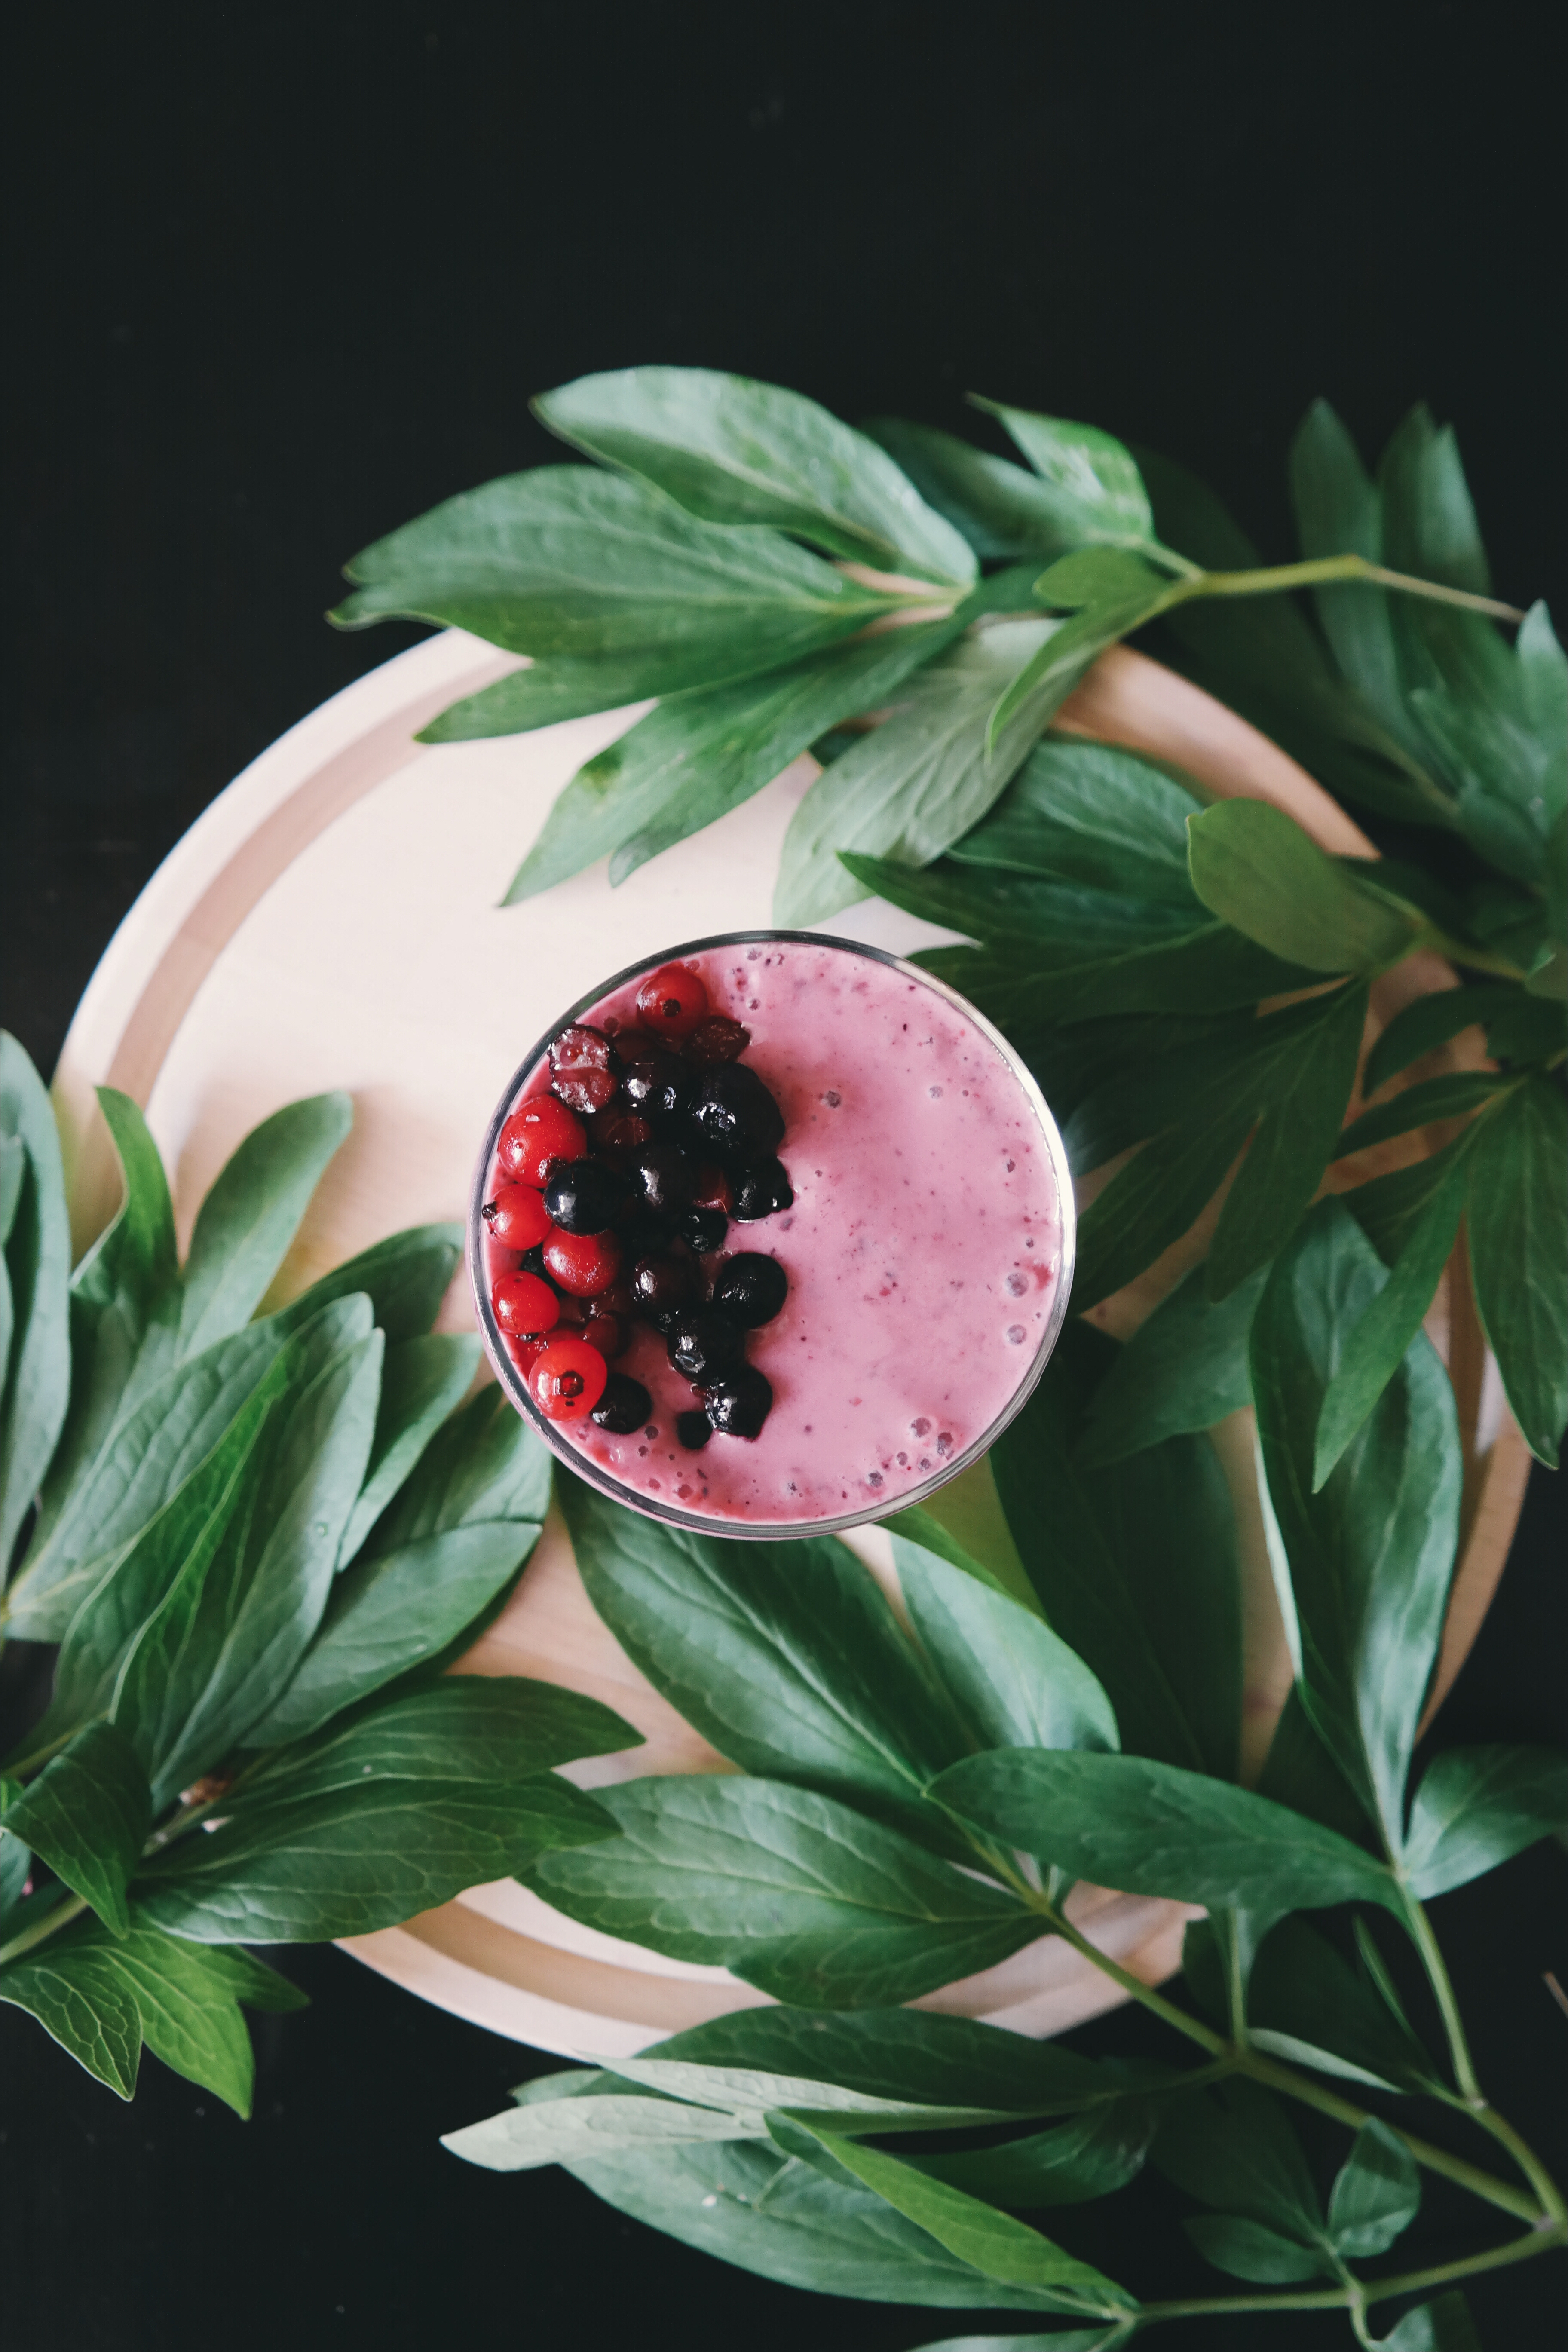
blossom, plant, fruit, leaf, flower, food, green, produce, botany, flora, shrub, peony, macro photography, flowering plant, land plant